Ecclesiastes 9

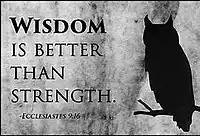
"Wisdom is better than strength" from Ecclesiastes 9:16.

In this section, Qoheleth returns to the topic of wisdom (a discussion that continues through 11:6). Verses 13-16 tell the story of a poor, wise man who saved a city from being sieged by a powerful king but was not recognized or remembered for his work. The final two verses serve as Qoheleth's response to this story, in which he seems to be quoting traditional wisdom sayings. Here, he seems to be holding two seemingly contradictory statements in tension with one another: wisdom is both vulnerable and powerful. Though wisdom is ultimately of tremendous importance, one cannot expect that wisdom will be met with reward. As is characteristic of Qoheleth's reflections throughout Ecclesiastes, realism rather than untenable optimism or pessimism is encouraged.